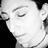
Emotion: sad